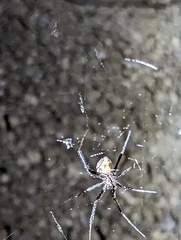
Species: Lactrodectus_hesperus